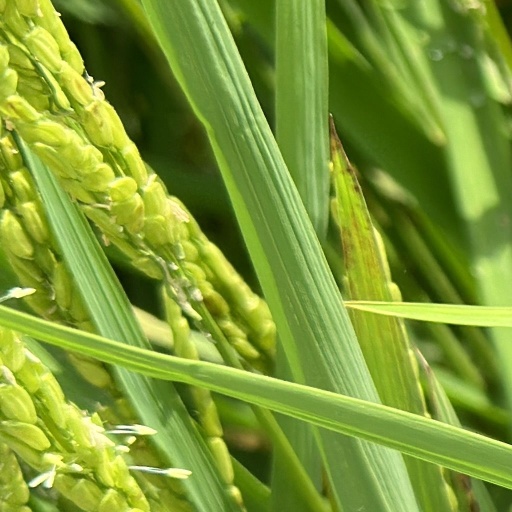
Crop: rice